Sibuyan Island

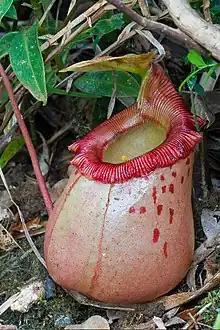
"Nepenthes sibuyanensis" from Mount Guiting-Guiting

Sibuyan has a rich biodiversity of flora and fauna. Exact figures on numbers of total plant species are hard to give, as biologists stumble upon species yet unidentified by the scientific community. In one study, the National Museum identified 1,551 trees in a single hectare, with 123 species of trees, and of this number, 54 are found nowhere else in the world. Hence, it has been proclaimed as one of the world's most diverse and dense forests. There are estimated to be 700 vascular plant species on the island. "Nepenthes sibuyanensis", a pitcher plant species, is also endemic as its scientific name suggests. There are 131 species of birds and ten species of fruit bats, and many dwelling mammals, reptiles, and rodents yet to be fully catalogued. Three birds subspecies are endemic to Sibuyan: the Philippine hanging parrot (Loriculus philippensis bournsi), the Philippine Pygmy-woodpecker (Dendrocopos maculatus menagei), and the Orange-bellied Flowerpecker (Dicaeum trigonostigma sibuyanicum), all of which were recorded there in the early 1990s. Five species of threatened mammals, one fruit bat and four rodents, are endemic to Sibuyan, and the endangered fruit bat "Nyctimene rabori" occurs there.